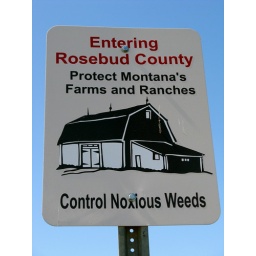
A sign seen while motorcycle touring on the Tongue River Road in Montana. On my 2009 DL650 VSTROM.